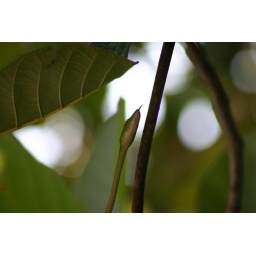
a thin serpent on the tree above our dinner table